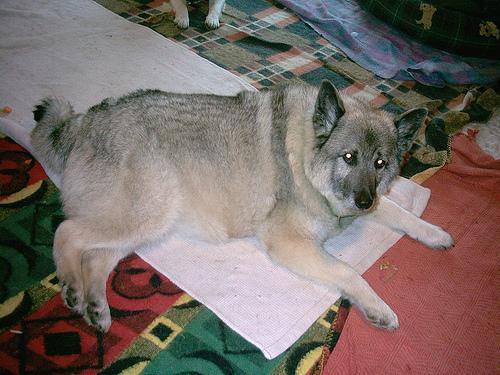
Norwegian_elkhound